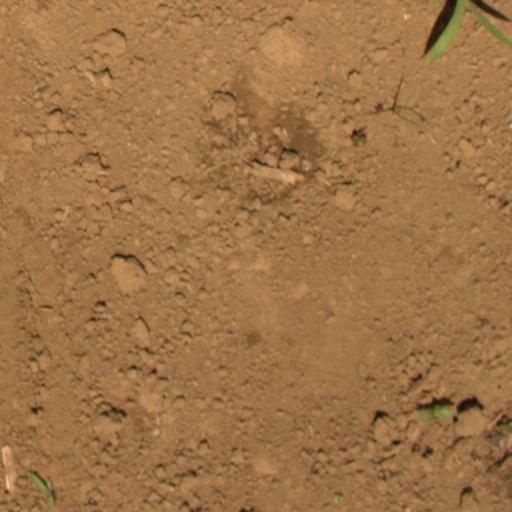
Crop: Jerusalem artichoke